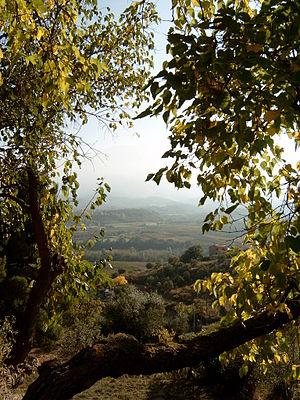
Le village d'Eus (Pyrénées-Orientales, France).
Eus est une commune française située dans le département des Pyrénées-Orientales, en région Occitanie.